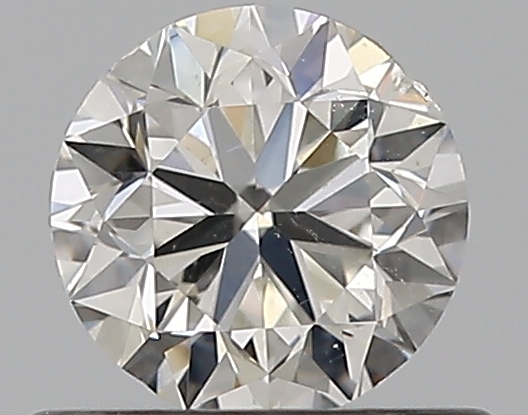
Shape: round
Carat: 0.5
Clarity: SI1
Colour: G
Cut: VG
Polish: EX
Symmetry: VG
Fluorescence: M
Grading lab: GIA
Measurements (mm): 4.93 x 4.99 x 3.17